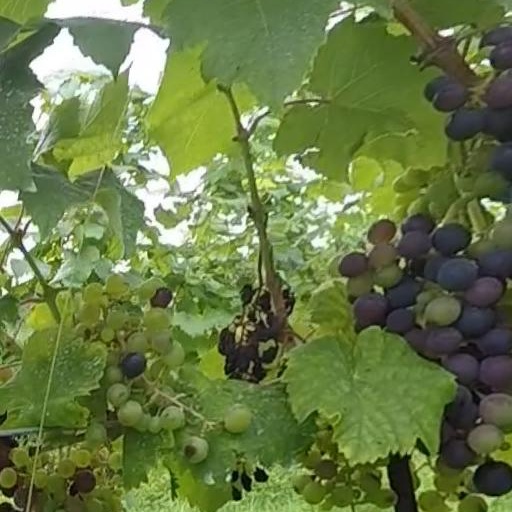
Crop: grape